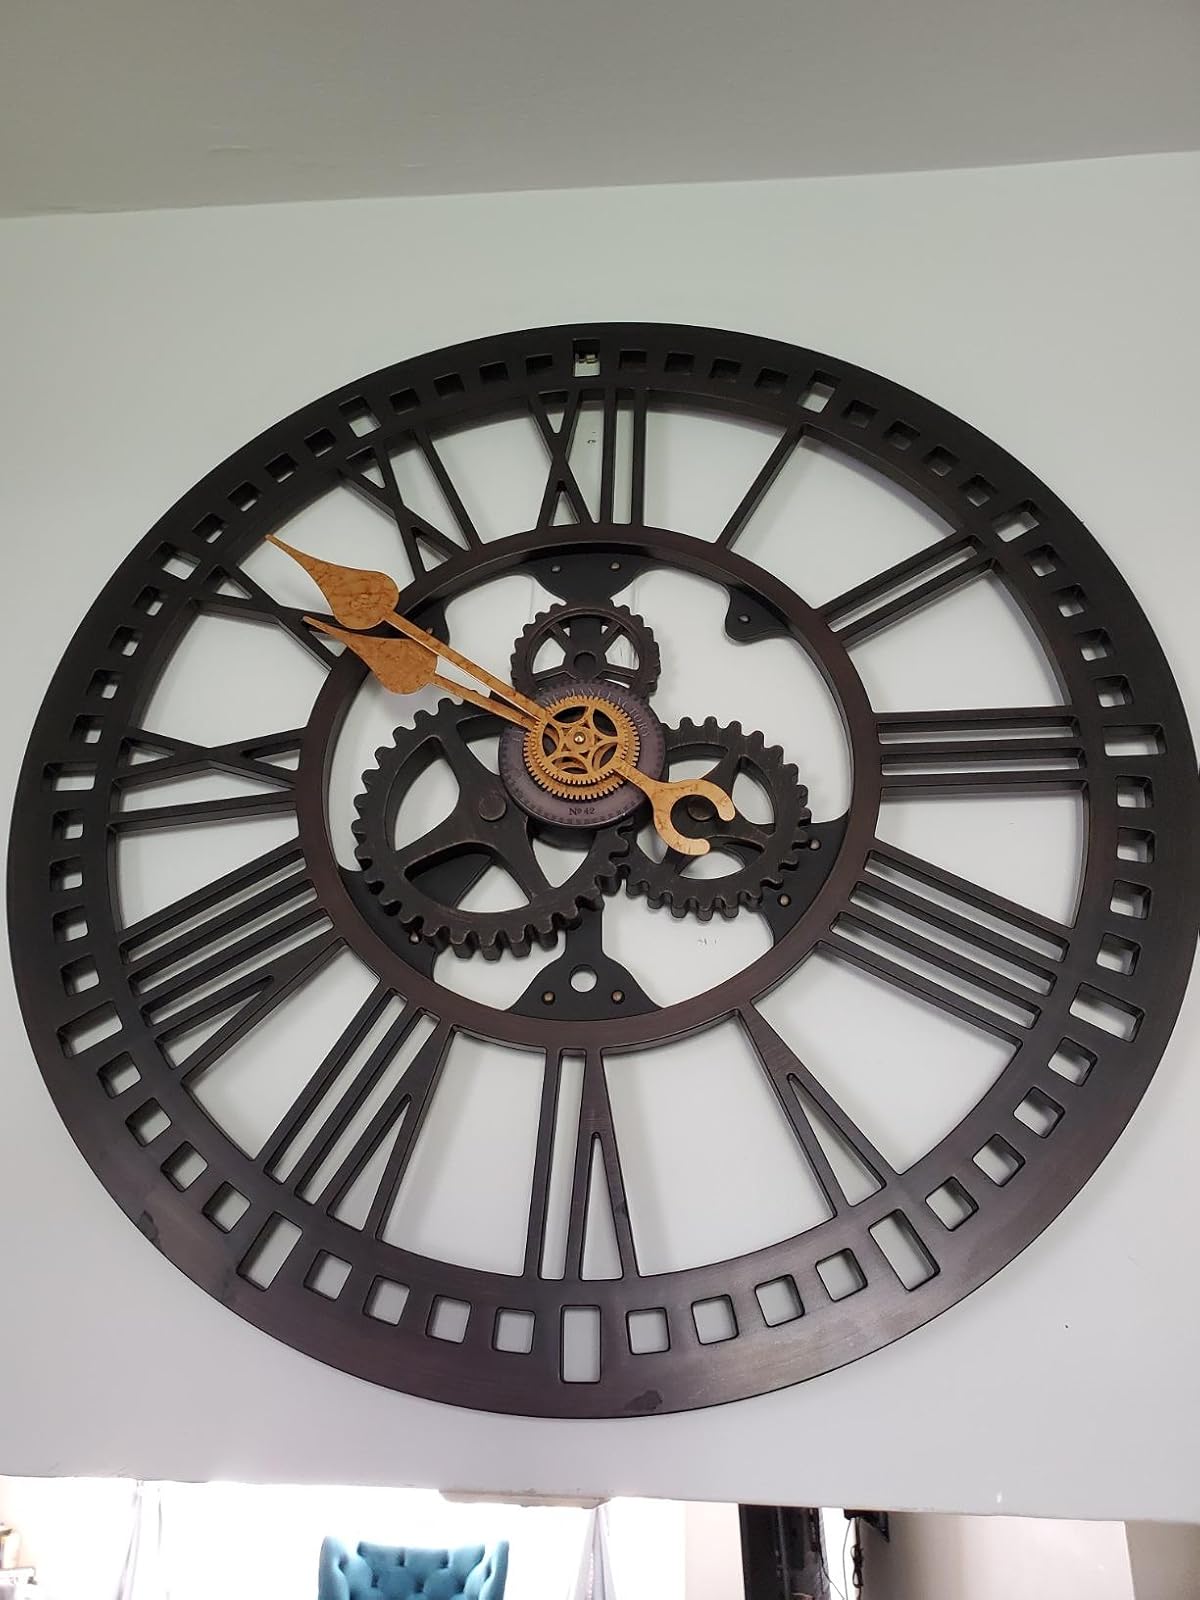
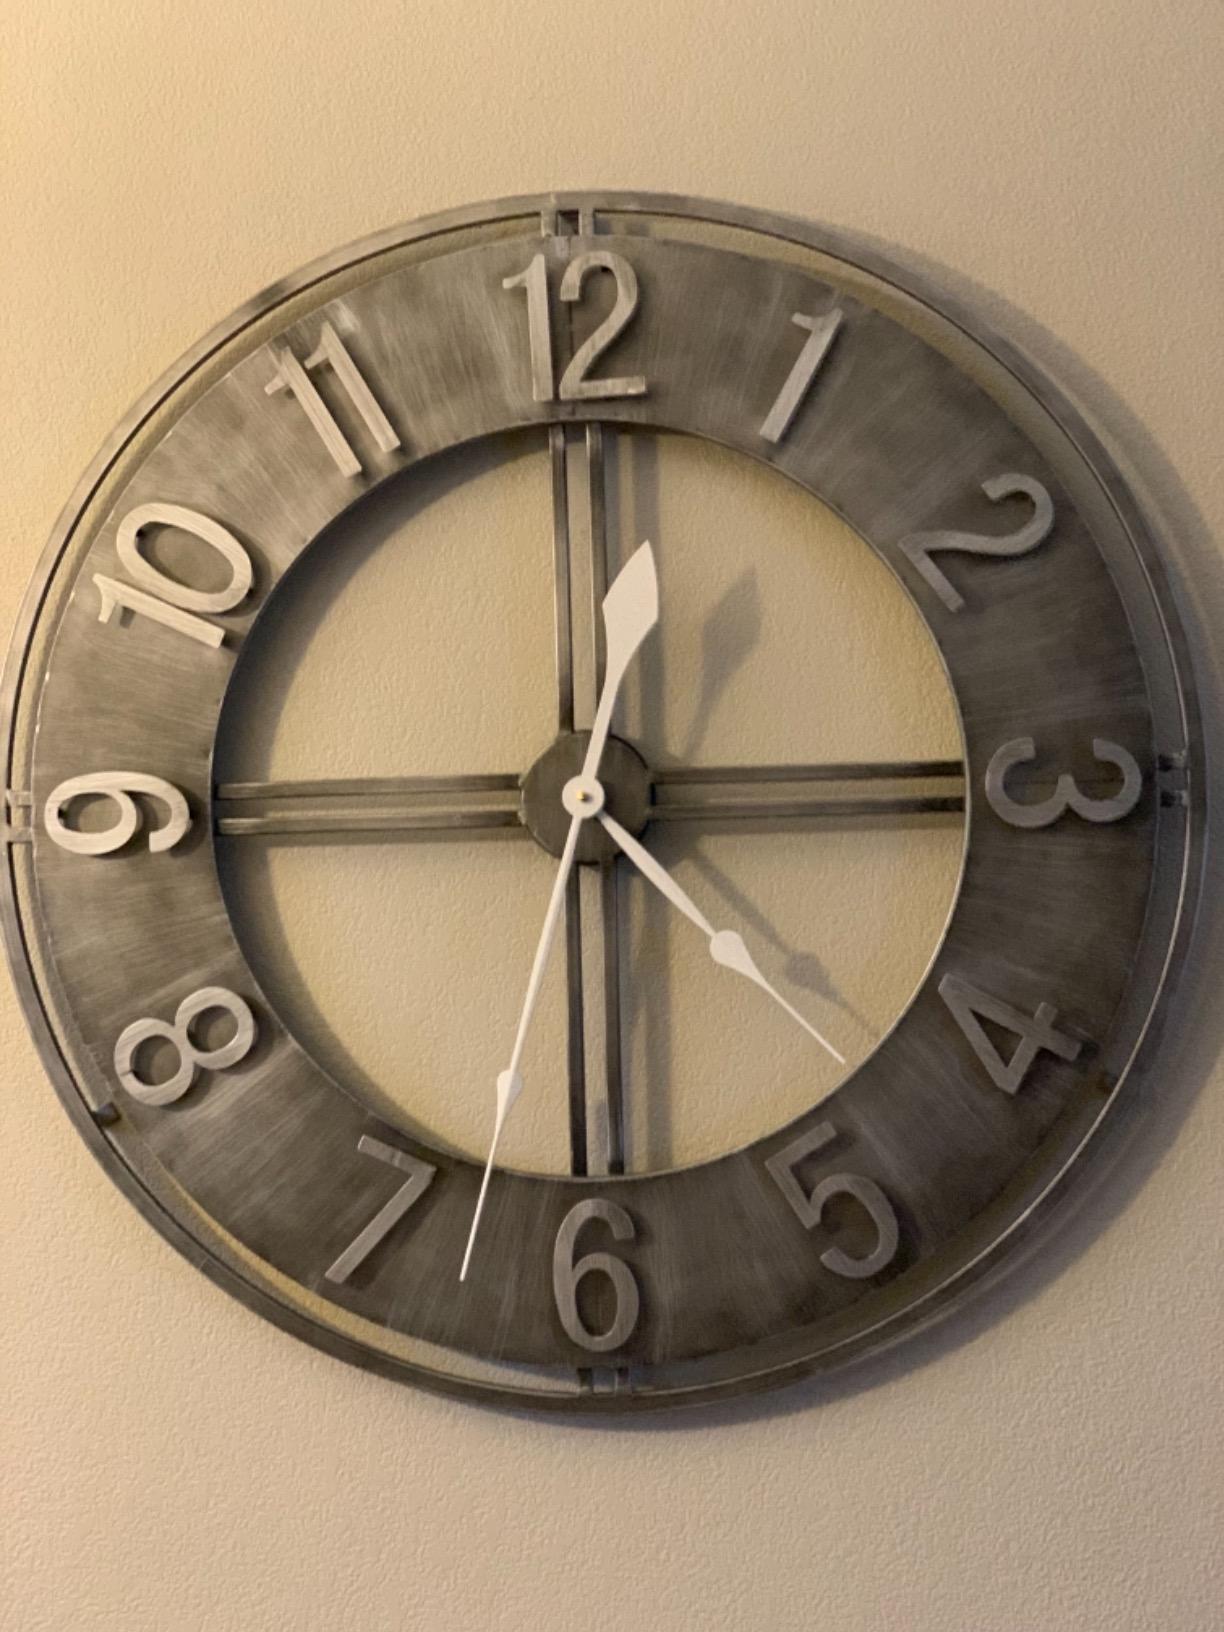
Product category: clock
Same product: no